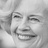
Emotion: happy